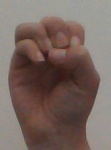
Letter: ha